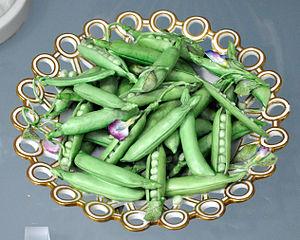
Mintons est une ancienne manufacture britannique de céramique et de porcelaine fondée en 1793 dans le Staffordshire, indépendante jusqu'en 1968 et dont la marque disparaît en 2005. Sous l'époque victorienne, Mintons Ltd fournit de nombreuses institutions à l'international. Ses productions du XIXᵉ siècle, mariant différents styles, sont particulièrement recherchées par les collectionneurs.